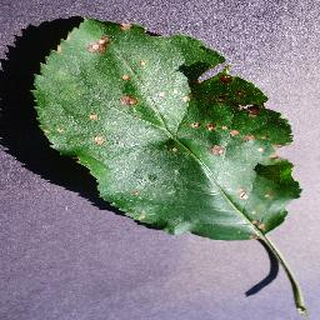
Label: apple_black_rot